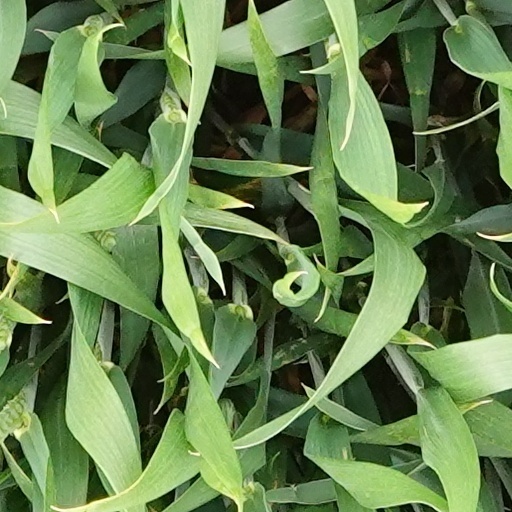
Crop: wheat